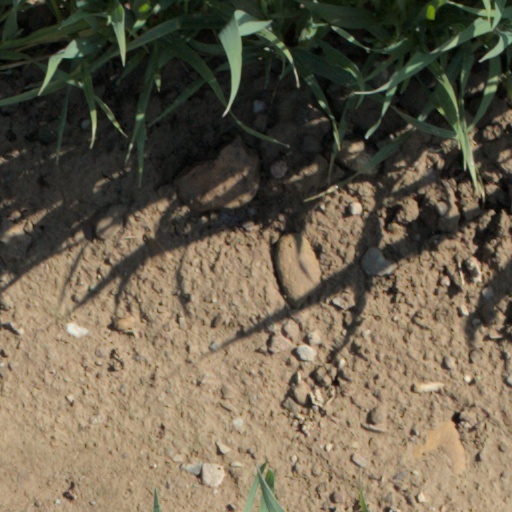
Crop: wheat